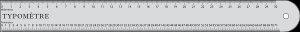
Le point est une ancienne unité de longueur, qui vaut généralement ¹⁄1 728 pied, soit environ 0,188 mm. Le pied est donc divisé en 12 pouces, eux-mêmes divisés en 12 lignes de 12 points.
Le typomètre est une règle graduée sur un côté en millimètres et, de l’autre côté, en points typographiques. Le typomètre est utilisé dans tous les métiers de l’imprimerie.